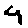
Label: 4